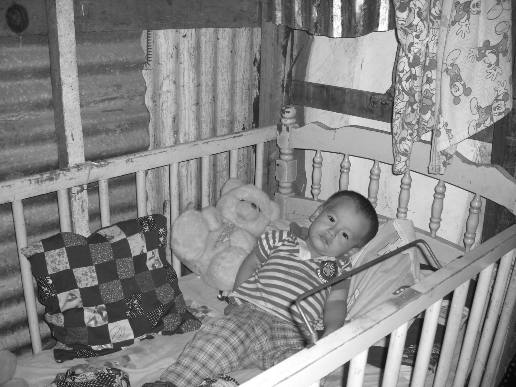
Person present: Yes